MAZ-203

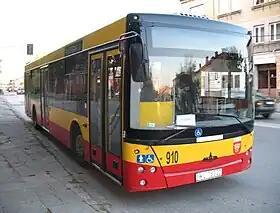
MAZ-203

The MAZ-203 is a fully low-floor single-decker bus. It is a representative of the second generation of MAZ city buses, being a successor to the MAZ-103. It has been built since 2006, there are over 100 models have been built already. MAZ 203 can be found in Poland, Ukraine, Russia and Romania. In Serbia, MAZ has been working in cooperation with local-based company BIK (Bus industries Kragujevac) for the manufacture of BIK-203, a bus manufactured on the basis of the platform of MAZ-203.